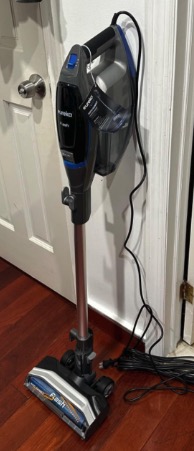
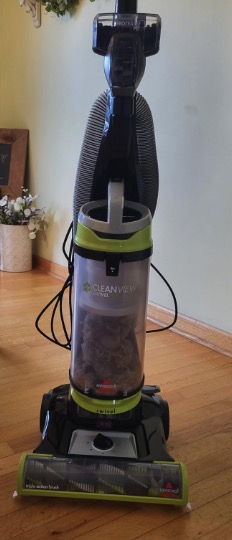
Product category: items_vacuum
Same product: no